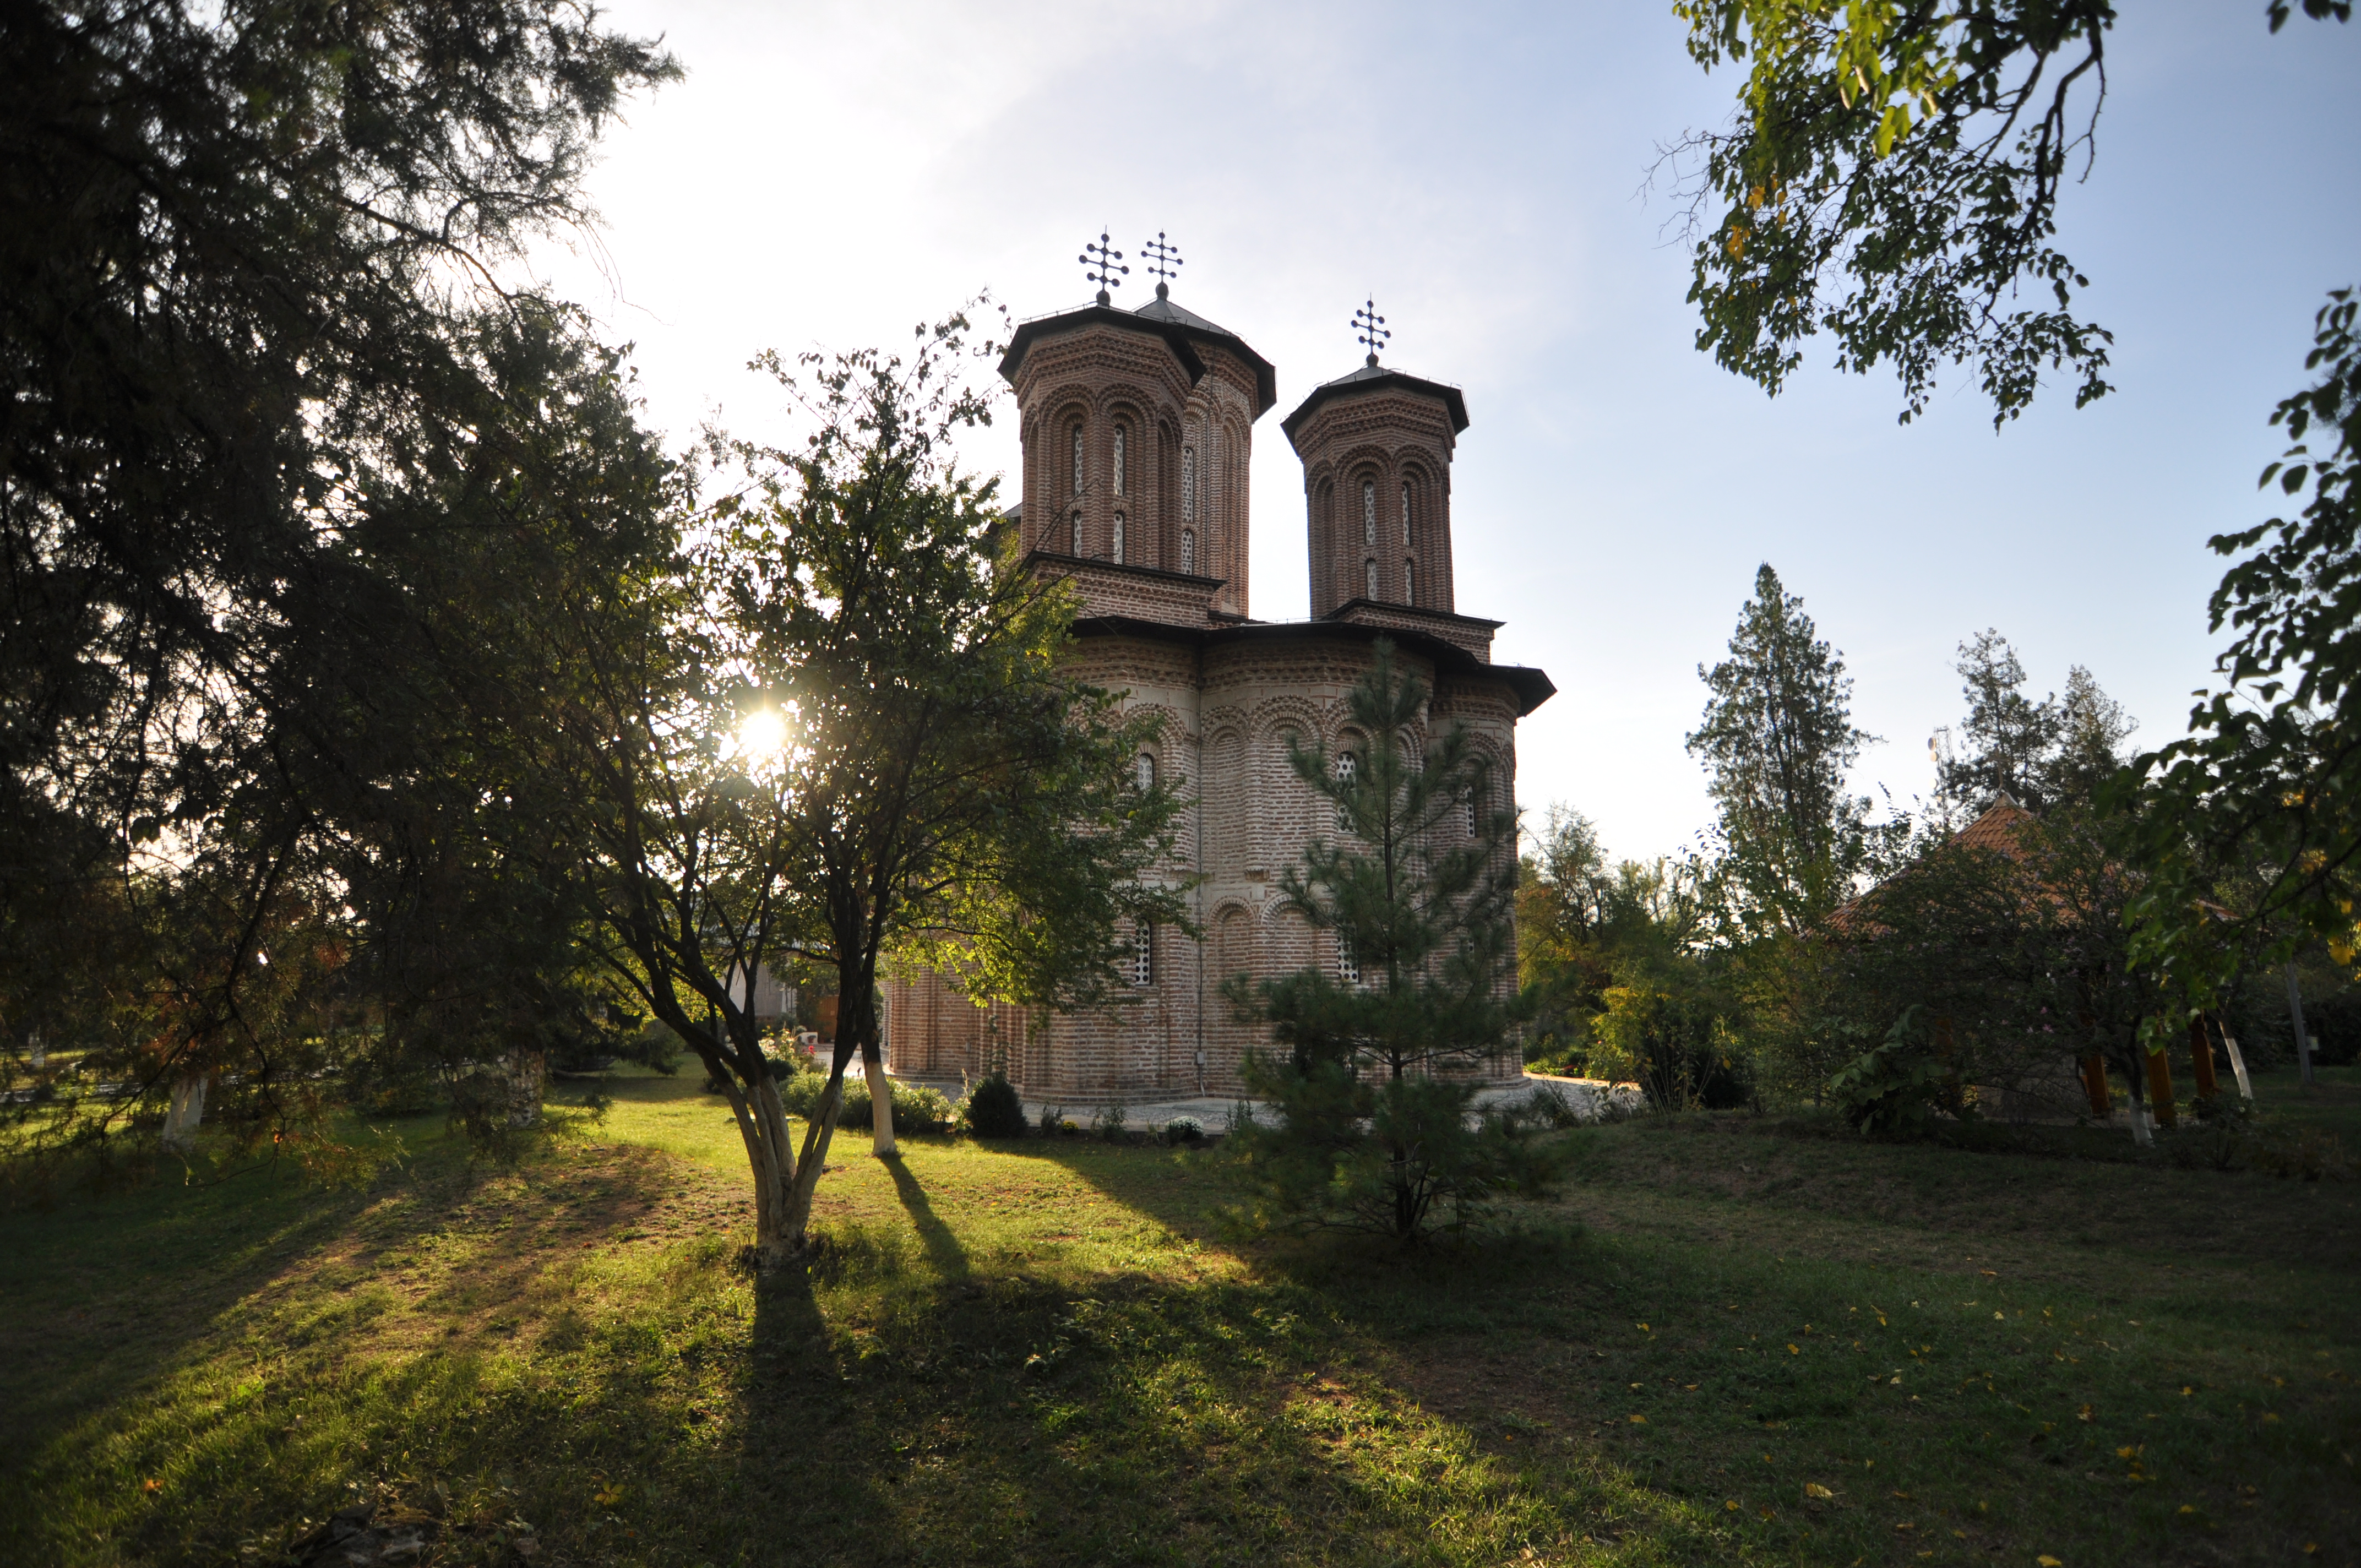
architecture, photography, building, chateau, monument, photo, religion, church, chapel, christian, place of worship, photos, religious, art, de, monastery, churches, fotografie, history, christianity, romana, orthodox, eastern, estate, romania, bor, biserica, arhitectura, wallachia, muntenia, tara, romaneasca, orthodoxy, romanian, ortodoxa, patrimoniu, ortodox, istorie, manastirea, manastire, ortodoxia, ortodoxie, ecclesiastical, bisericeasc, cladire, edificiu, basarab, neagoe, snagov, lmiifiiaa15312, rural area, cre tinism, cre tin